Piddubny Olympic College

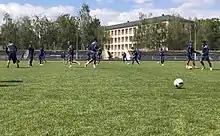
RVUFK Stadium Olympic

Piddubny Olympic College is a sports school in Kyiv that provides sports reserve for Olympic sports. The college also has a combined boarding middle and high school. Upon successful completion a college graduate of the school receives an undergraduate diploma in "Physical development and sport".